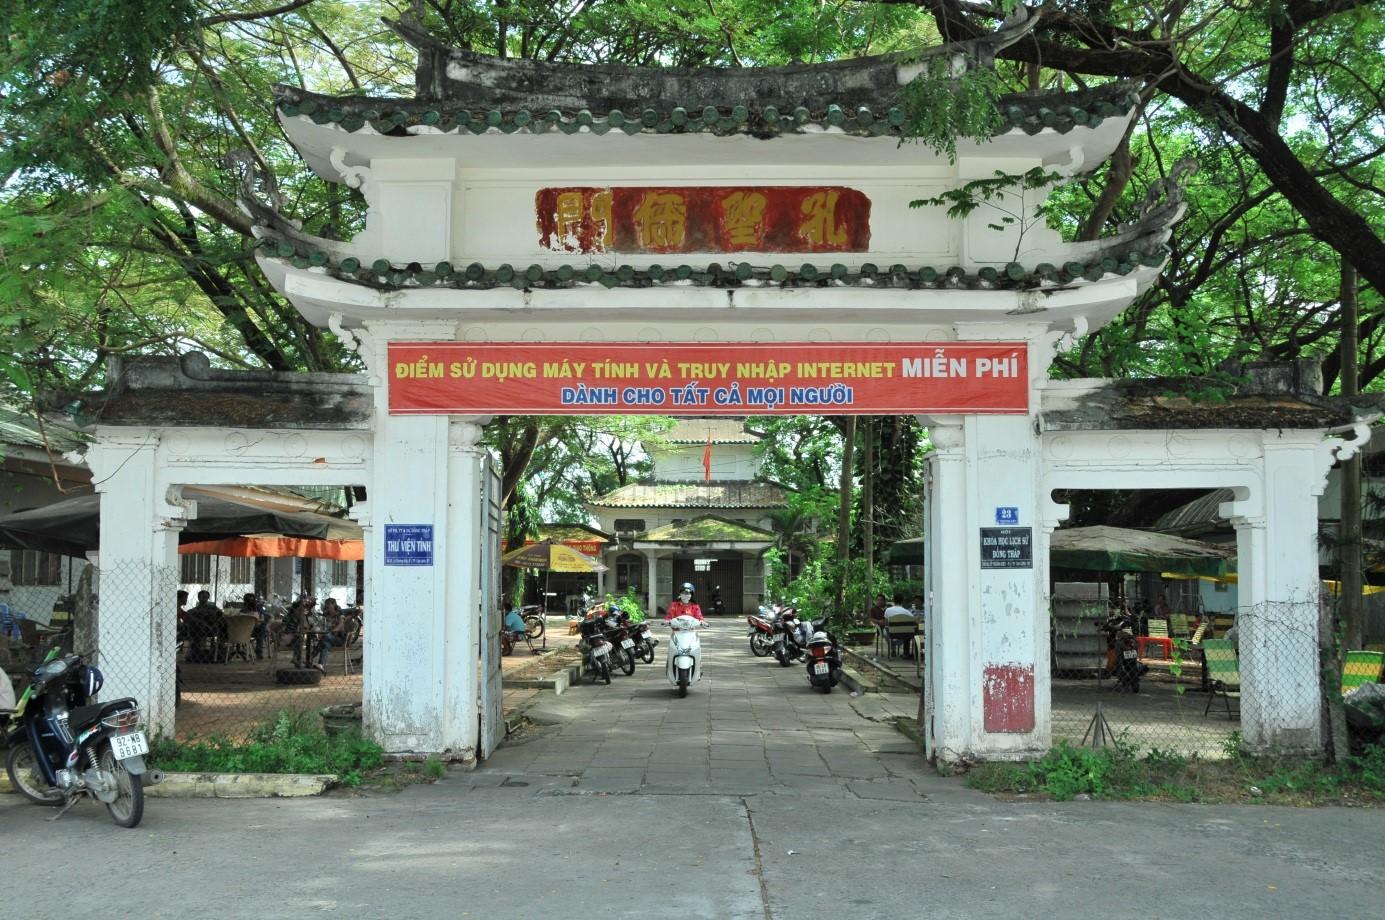
có một chiêc xe máy đang dựng ở bên trái phía ngoài của cổng